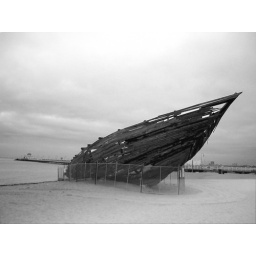
St Kilda Boat, in black and white